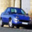
Label: automobile